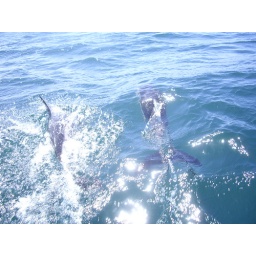
Pair of common dolphins jumping around in front of our boat